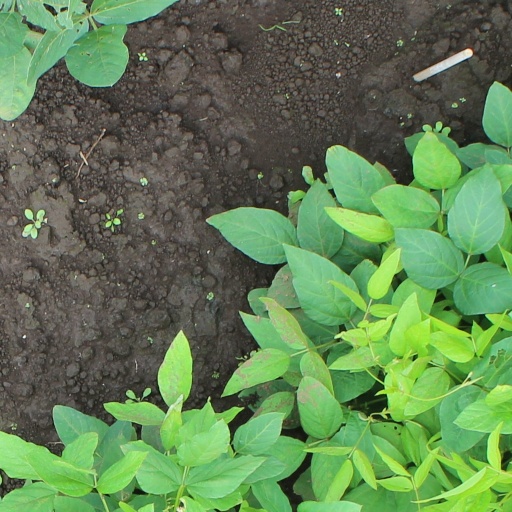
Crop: soybean